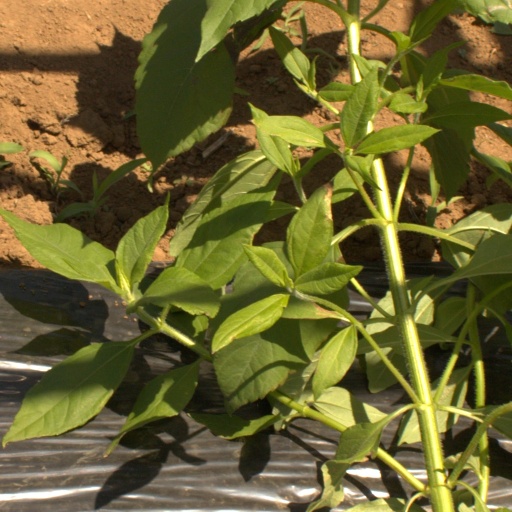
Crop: Jerusalem artichoke